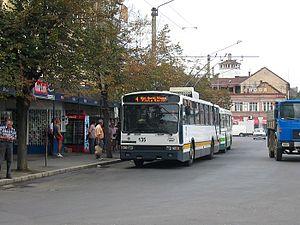
Compagnie de transport public de Cluj-Napoca, connue jusqu'en 2013 comme Régie autonome des transports urbain de voyageurs, est l'exploitant du réseau de transports en commun de Cluj-Napoca en Transylvanie. Le réseau est composé de lignes de tramway, trolleybus et autobus. Sur les 662 kilomètres de rues, 342 sont empruntées par des transports en commun.